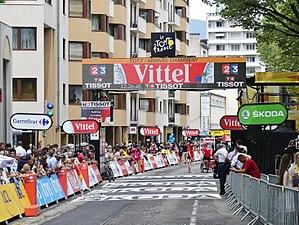
Vue, à midi, de la ligne d'arrivée de la 9ème étape du Tour de France 2017 à Chambéry en Savoie.
Chambéry est une commune française située dans le département de la Savoie en région Auvergne-Rhône-Alpes.